David Levy (Israeli politician)

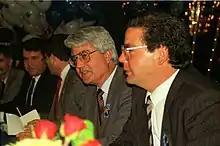
Levy with brother Maxim Levy, c. 1988

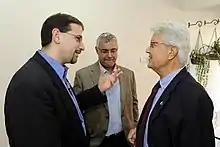
Meeting with U.S. Ambassador Dan Shapiro in Beit She'an, 2011

From 1977 until 1981, Levy was Minister of Immigrant Absorption in the first two Begin governments. At this time the largest issues he dealt with during his tenure in that ministry were the campaign to liberate Soviet Jews confined to the USSR, and the controversy over the "Beta Israel", a group from Ethiopia that had still not received total recognition as Jews at that time.